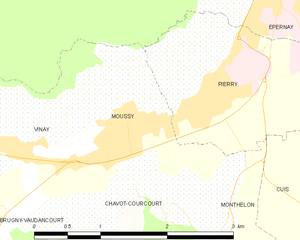
Moussy est une commune française, située dans le département de la Marne en région Grand Est. Les habitants s'appellent les Moussytiers.